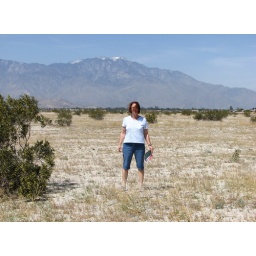
standing in an empty field getting blasted by sand and wind... the things we do for art.